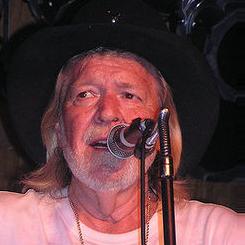
Age: 63